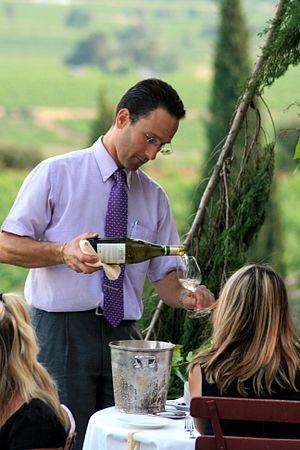
Sommelier de l'Hostellerie du Château des Fines Roches
Un sommelier, ou une sommelière au féminin, est une personne responsable des vins et des boissons alcoolisées dans la restauration.